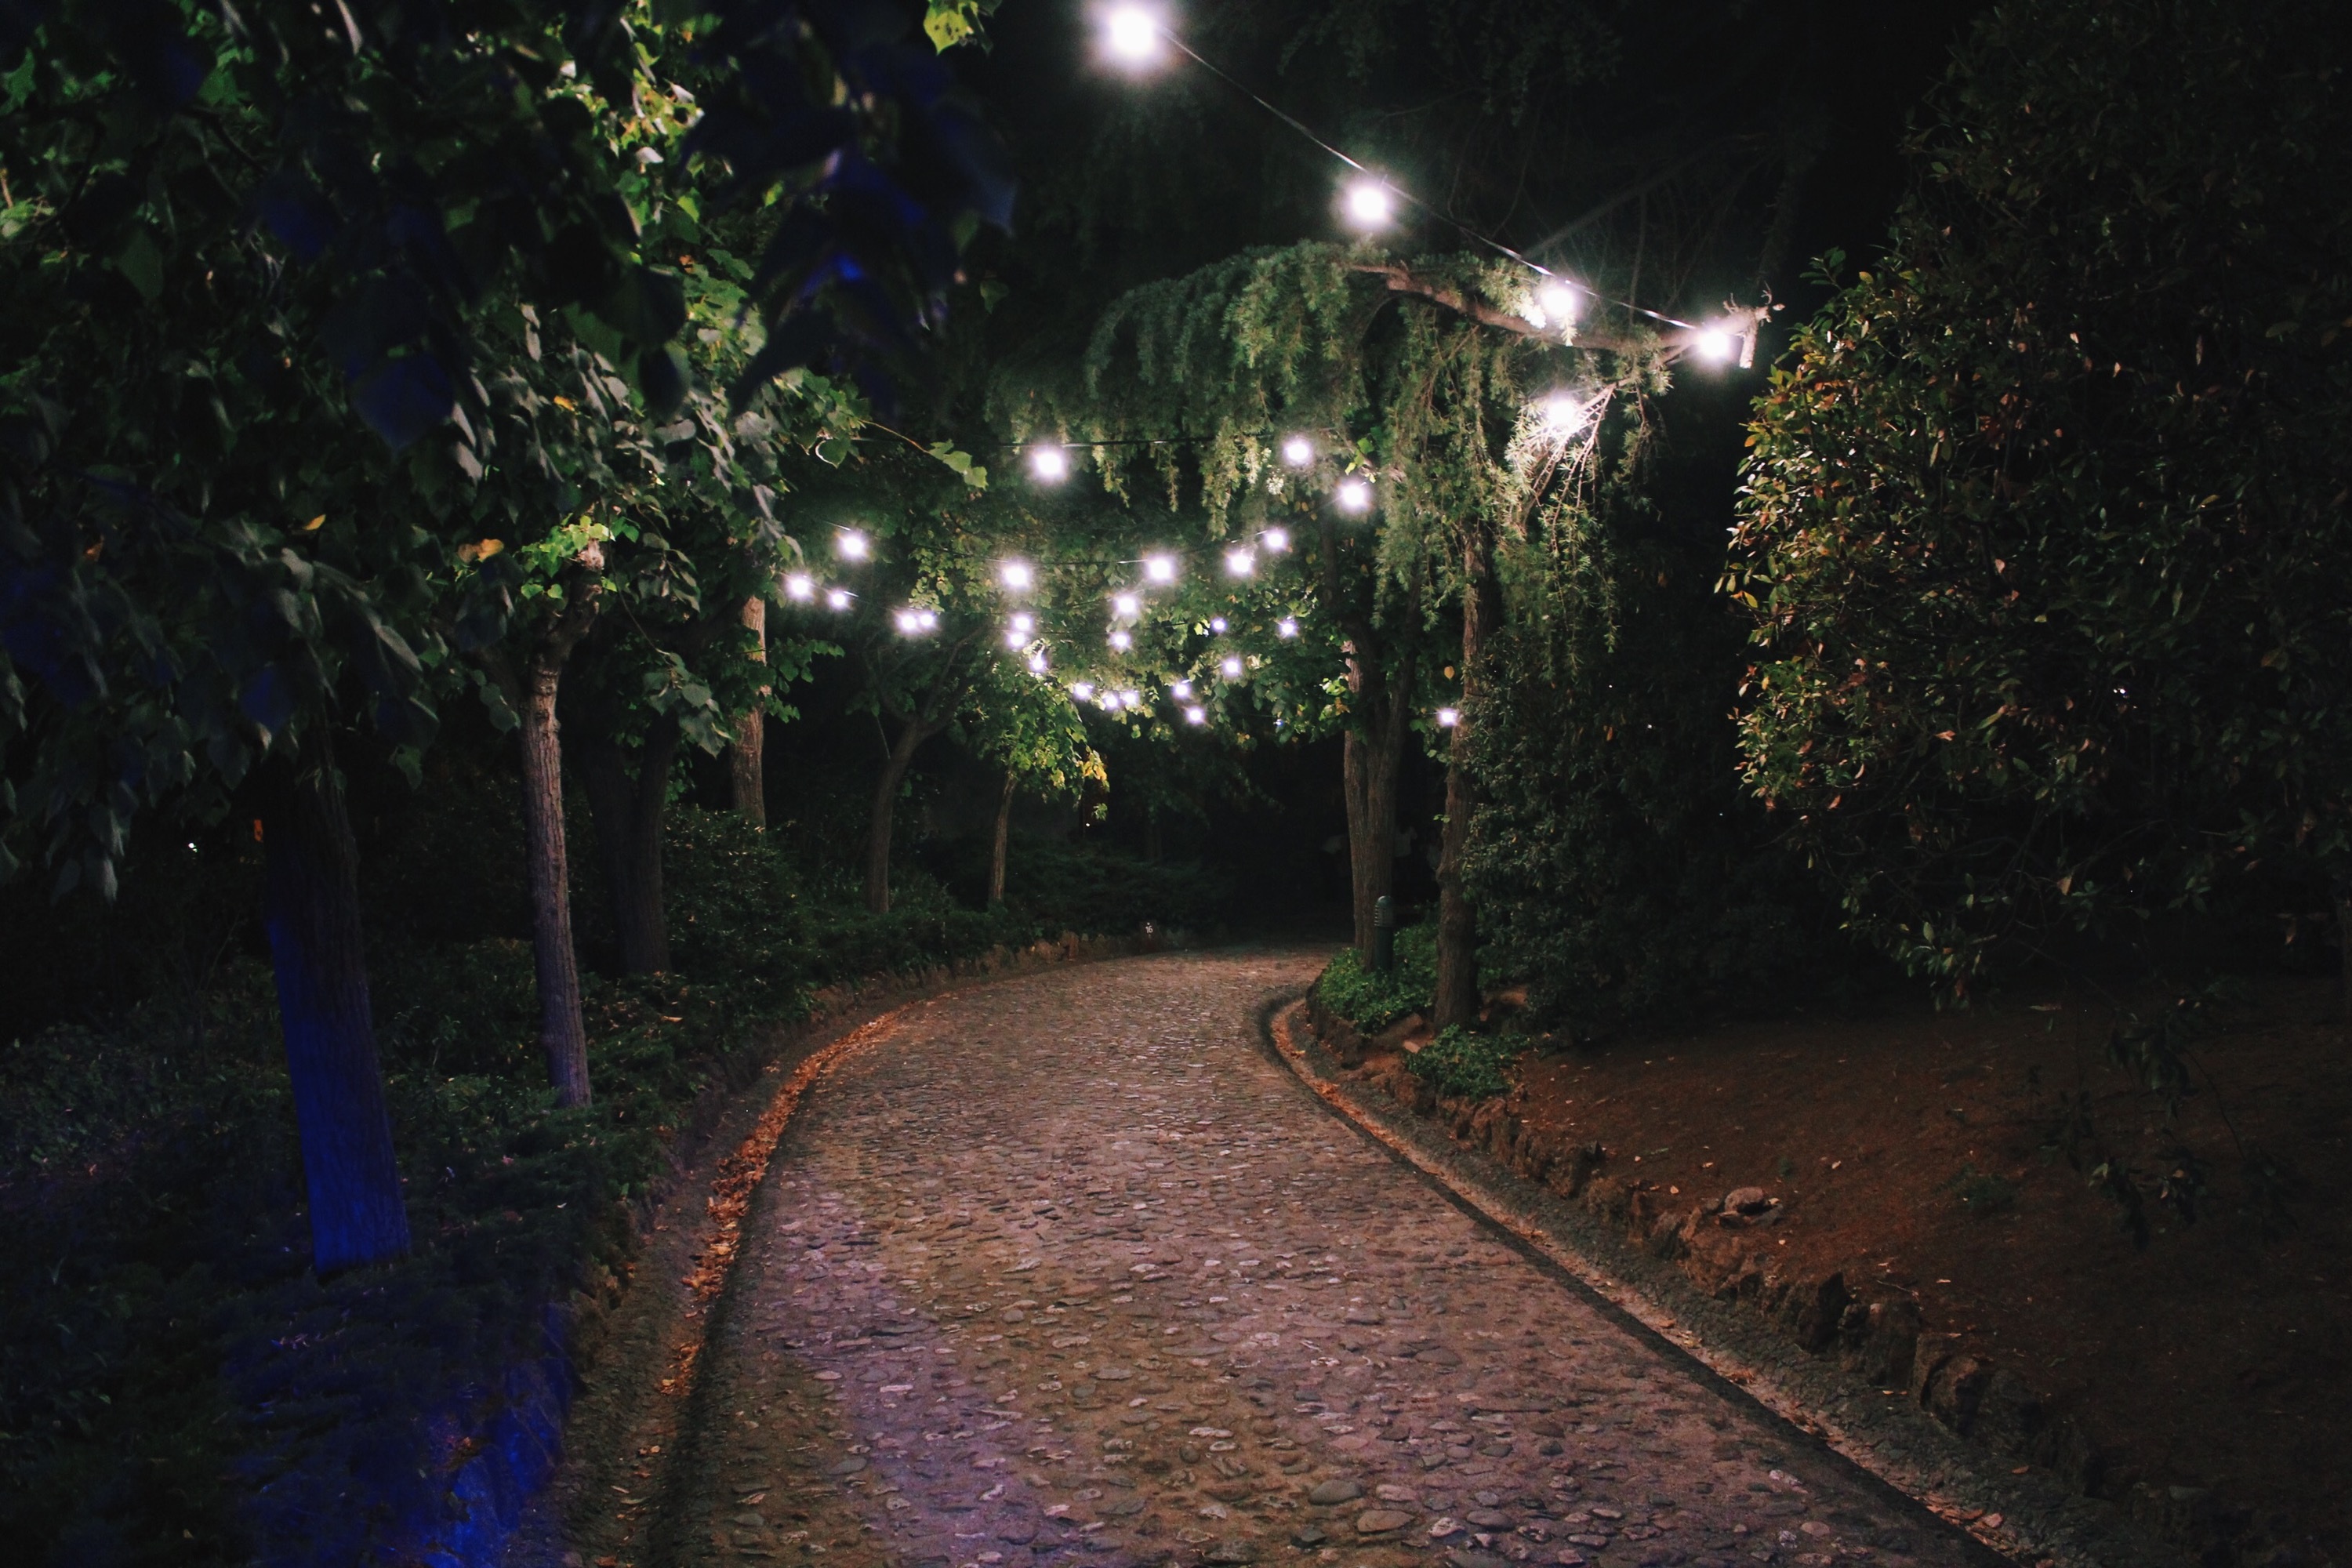
tree, nature, forest, light, night, sunlight, morning, leaf, evening, green, darkness, street light, lighting, infrastructure, woody plant